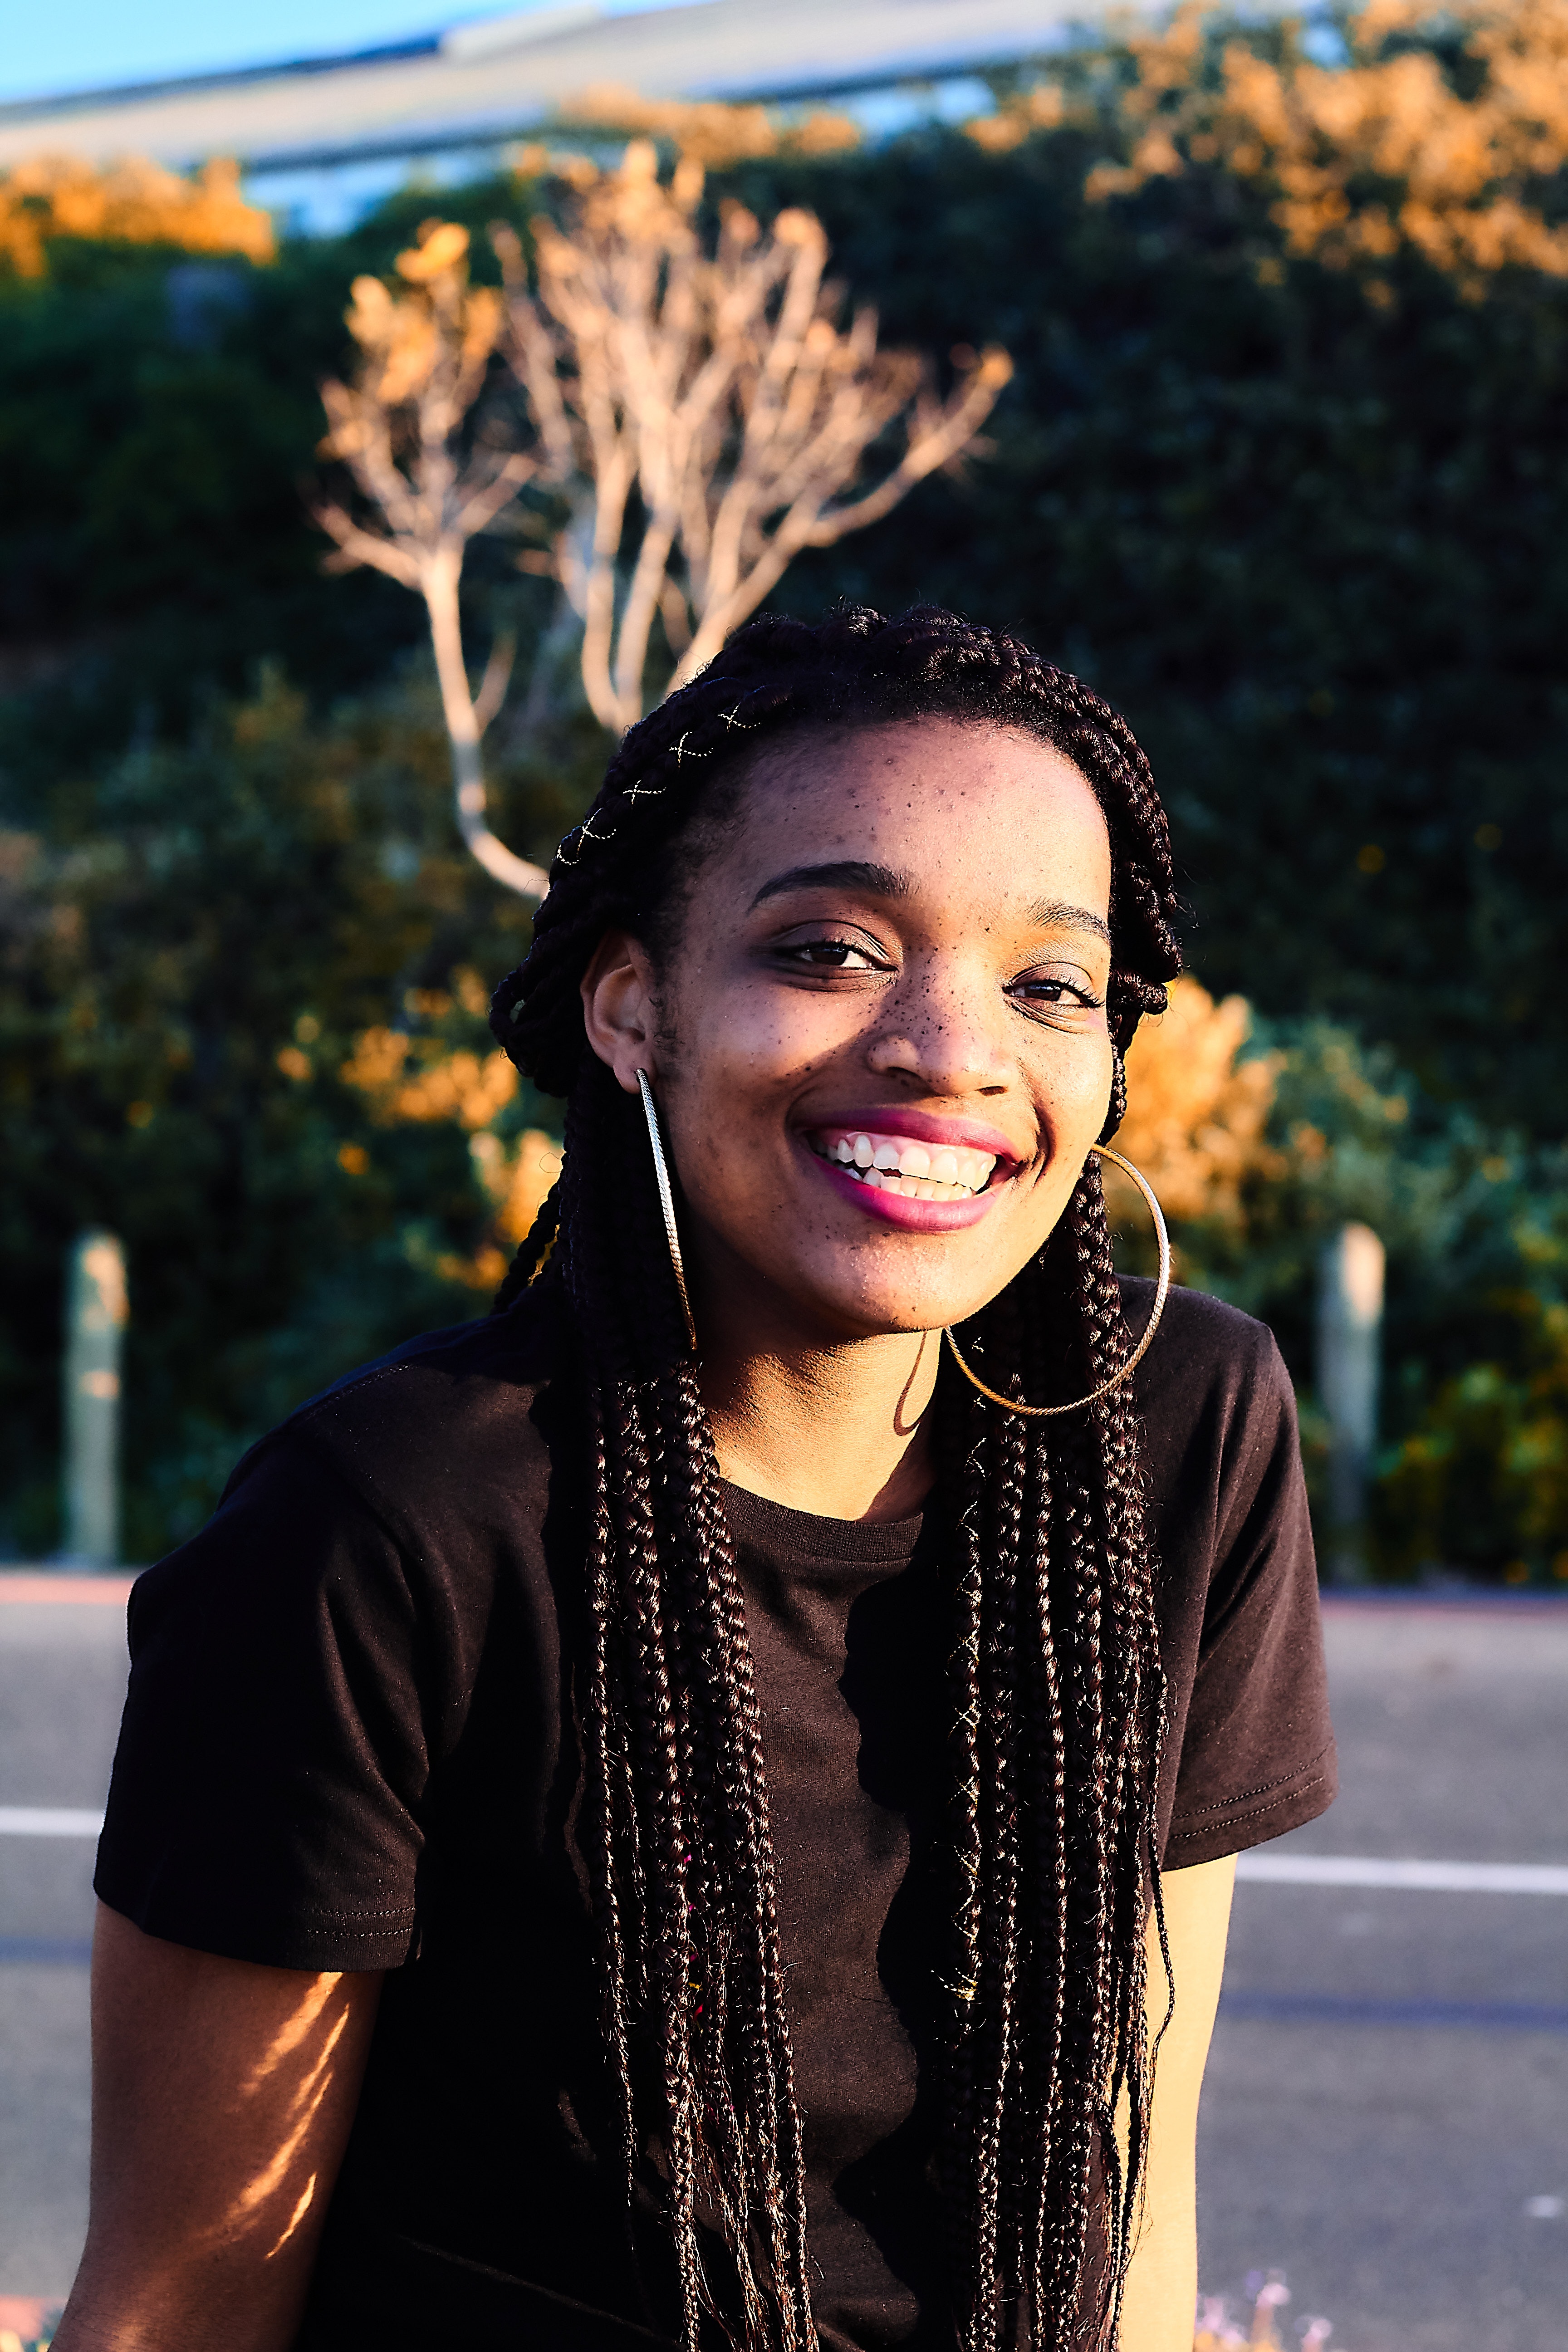
hair, face, cool, head, beauty, hairstyle, yellow, smile, fashion, forehead, photography, lip, tree, black hair, fun, photo shoot, dreadlocks, sunlight, neck, portrait photography, flash photography, fashion accessory, happy, street fashion, style